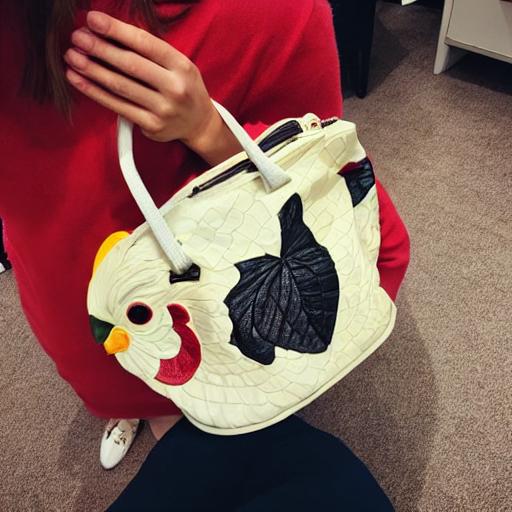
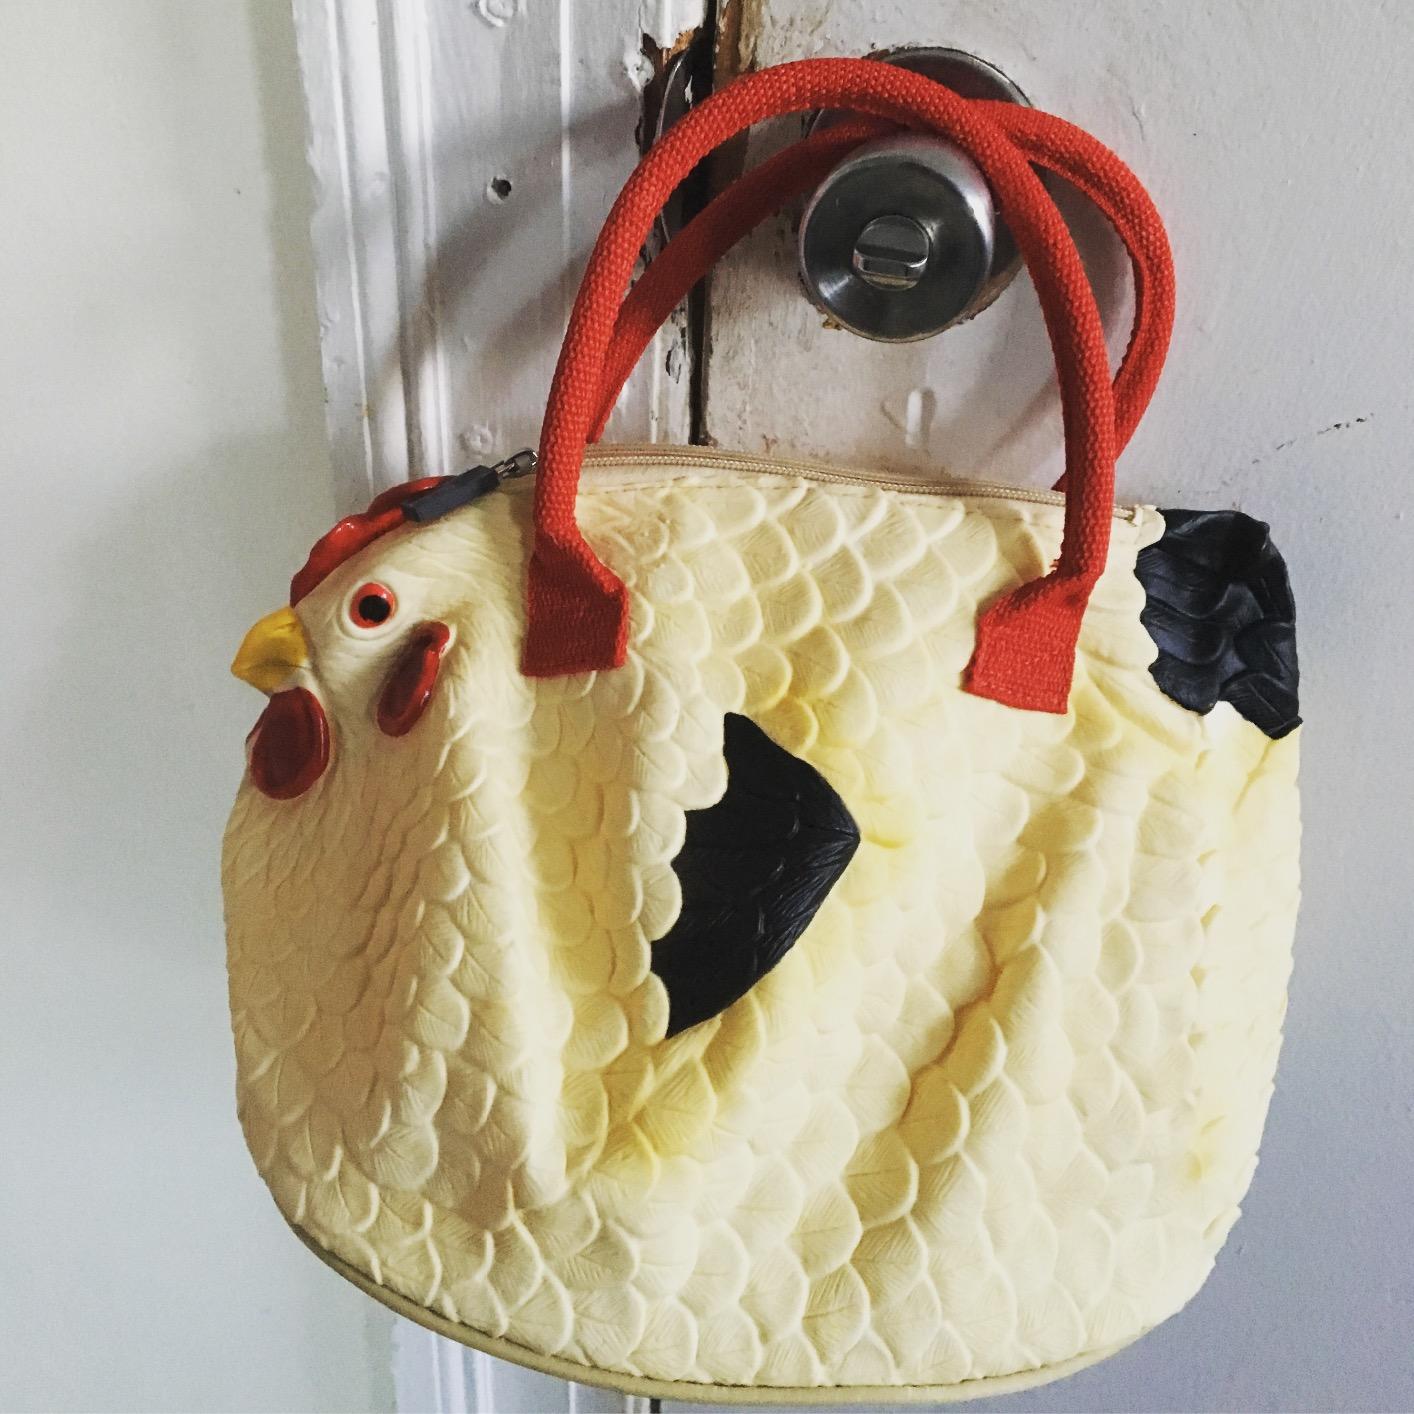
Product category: accessories_handbag
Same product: no